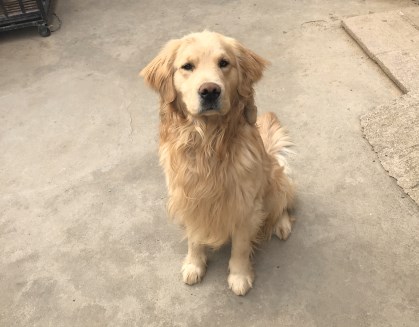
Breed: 5355-n000126-golden_retriever